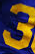
Number: 3